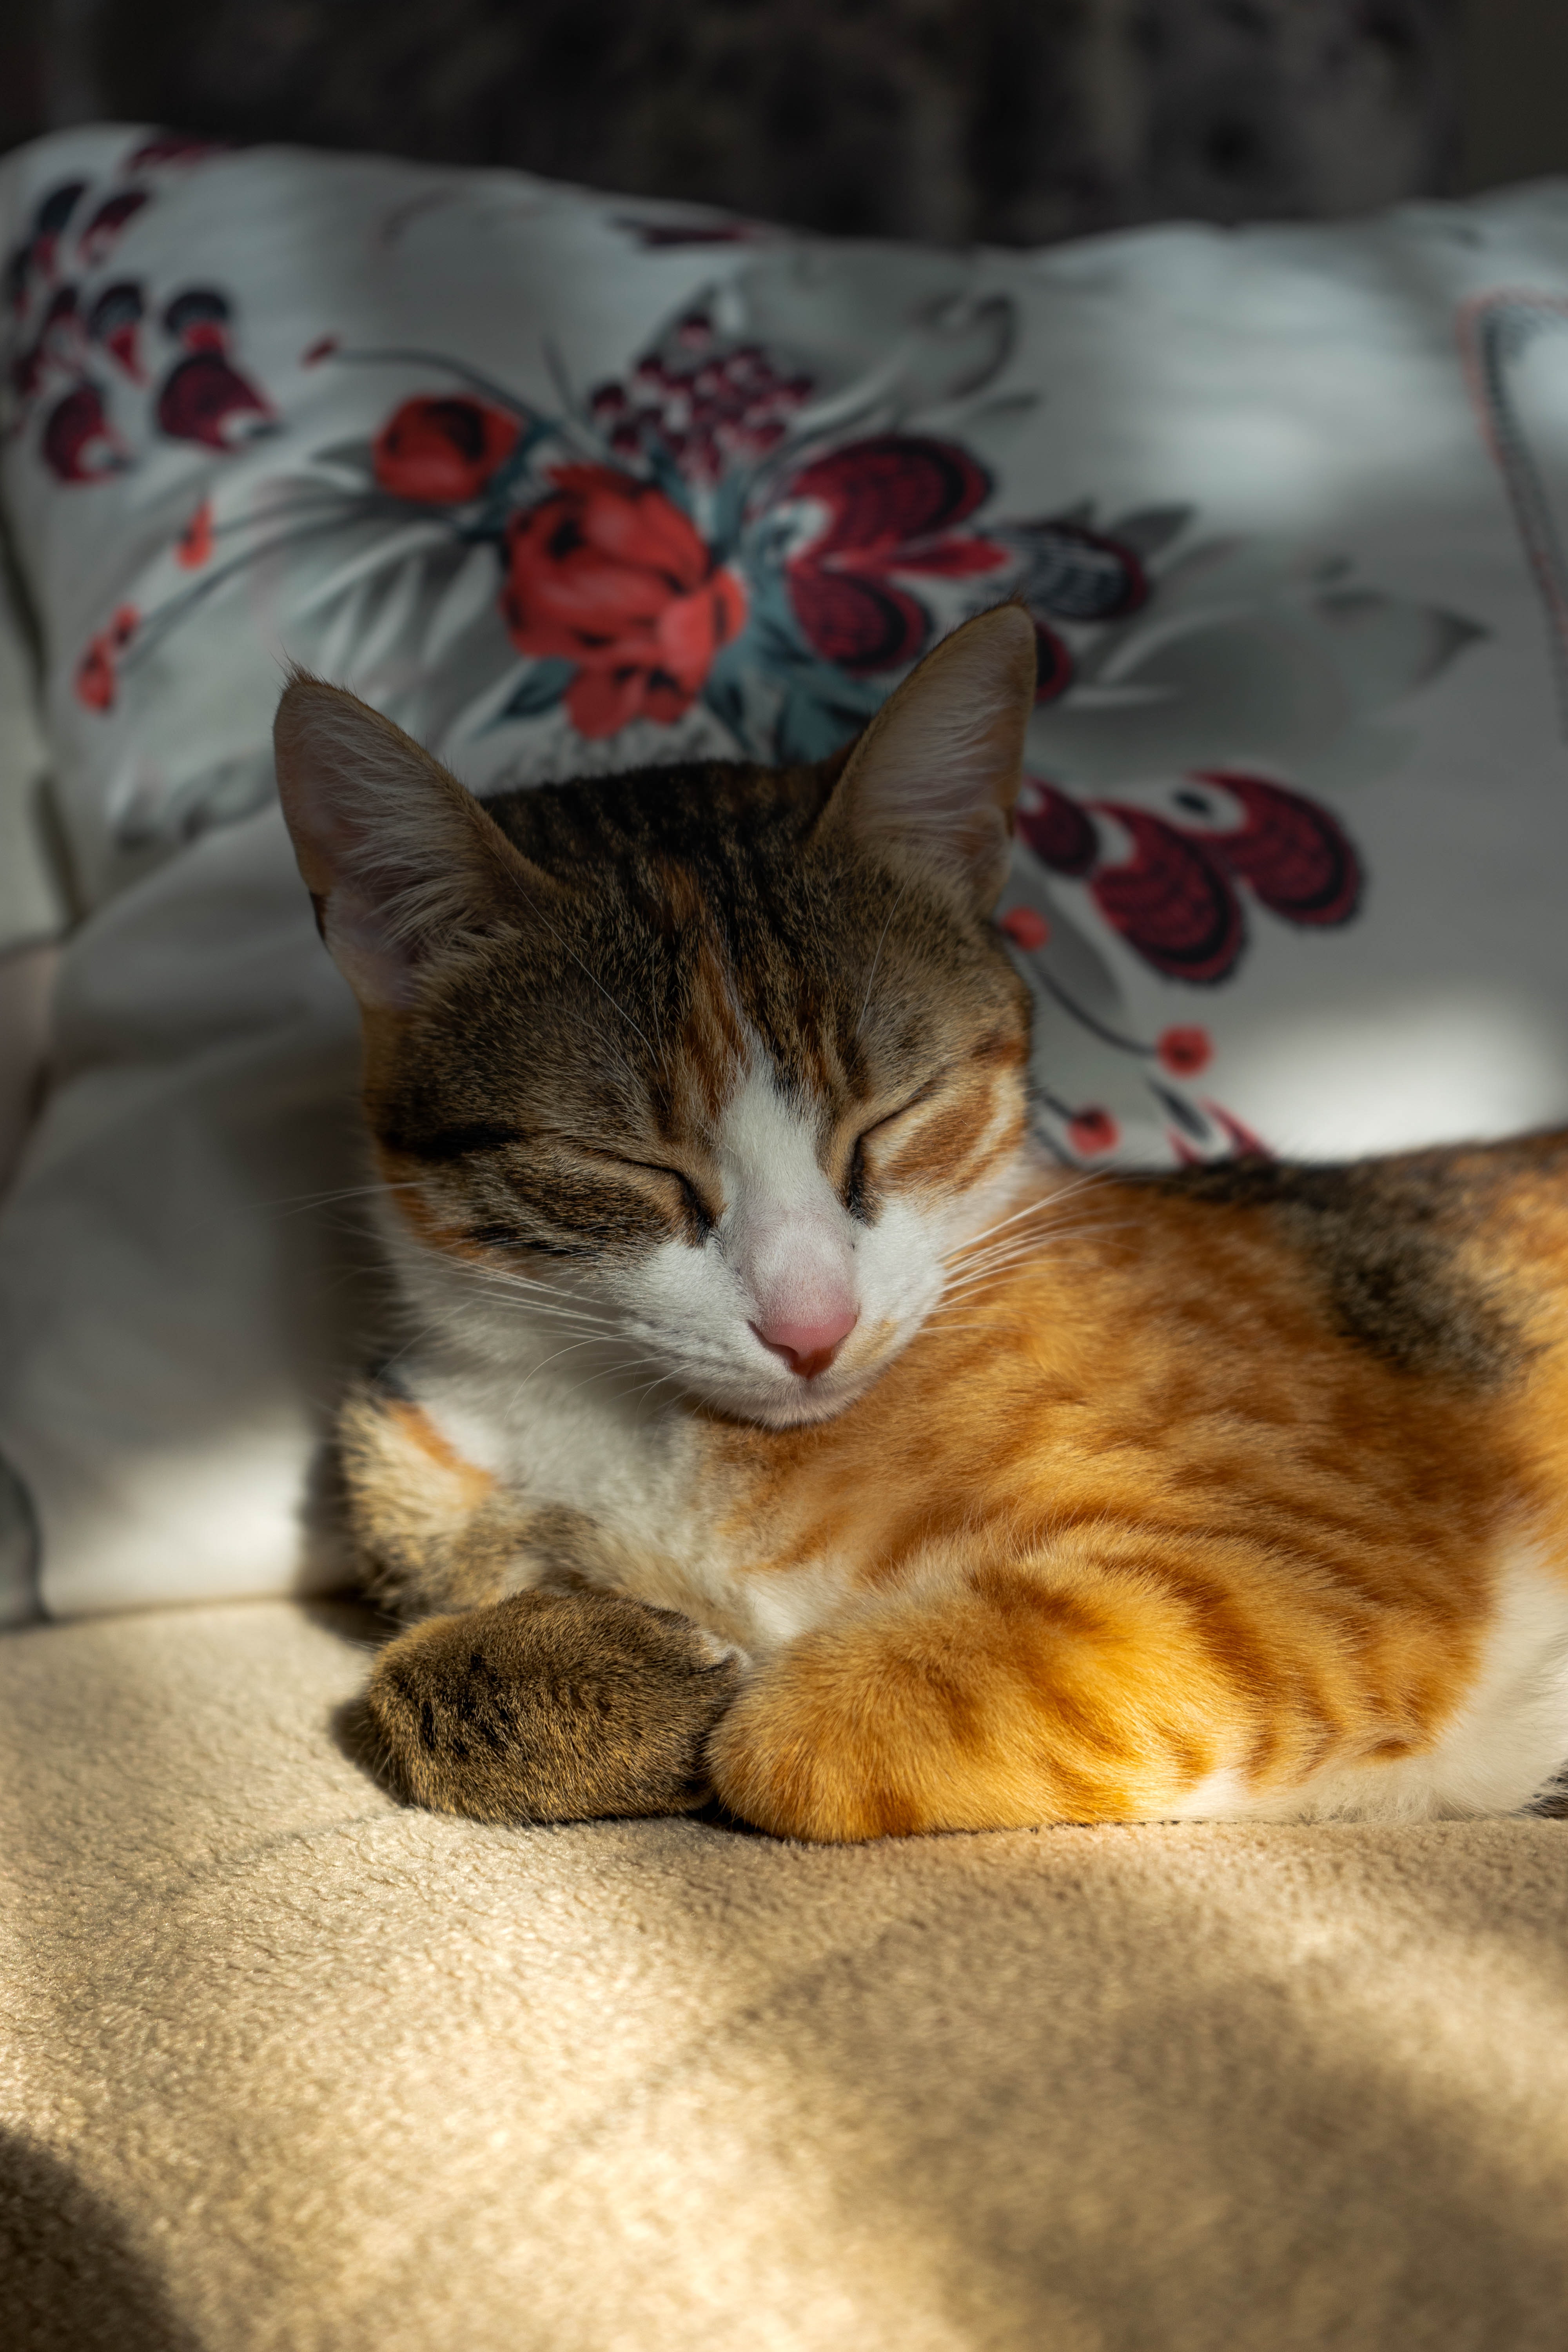
cat, small to medium sized cats, whiskers, felidae, tabby cat, european shorthair, carnivore, domestic short haired cat, kitten, snout, fur, nap, asian, dragon li, sleep, aegean cat, american wirehair, american shorthair, paw, ear